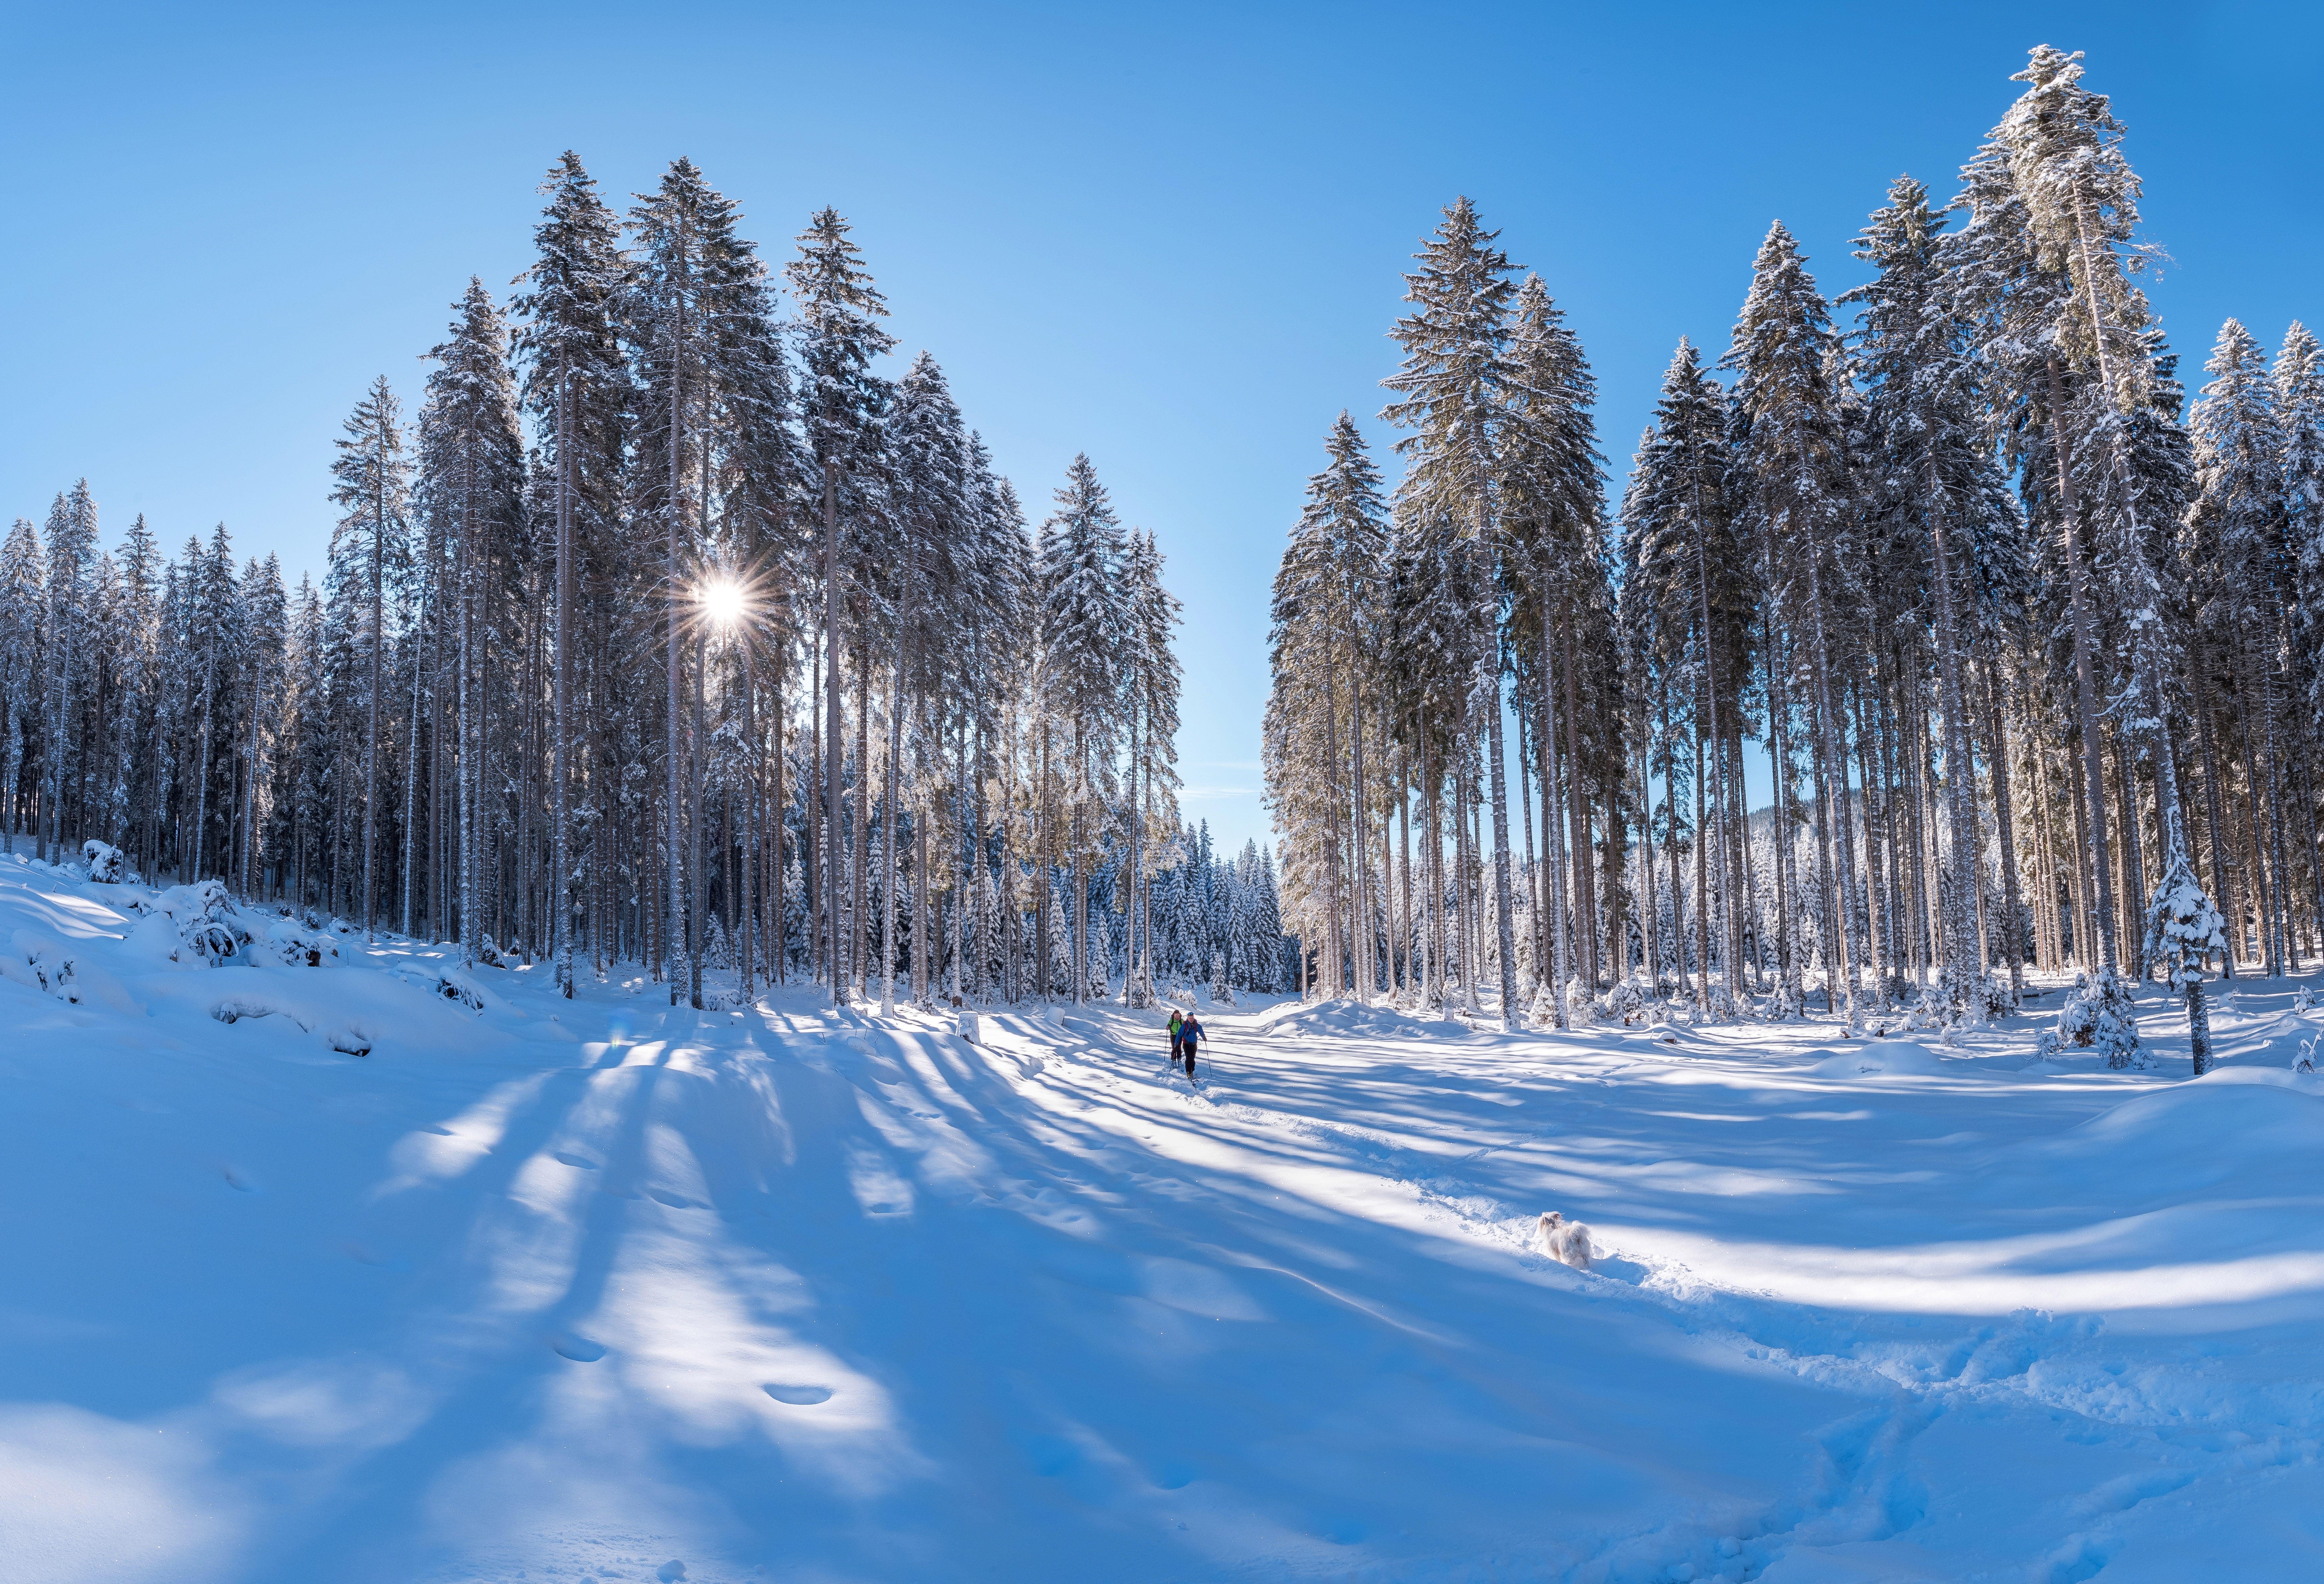
tree, forest, wilderness, walking, mountain, snow, winter, people, plant, hiking, mountain range, hiker, weather, fir, season, woods, spruce, piste, ecosystem, freezing, natural environment, woody plant